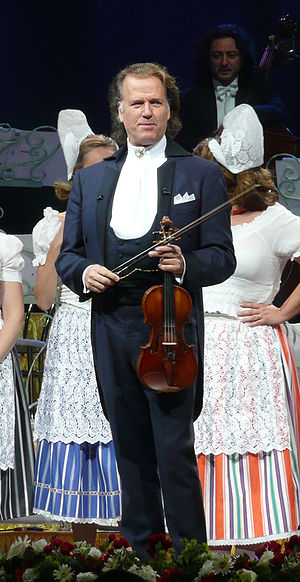
André Rieu
André Léon Marie Nicolas Rieu er en nederlandsk violinist, dirigent og komponist. Han er grundlægger og medlem i det velkendte orkester Johann Strauss Orchestra.